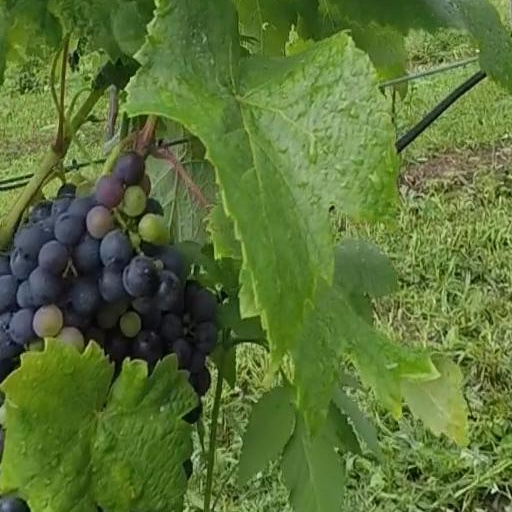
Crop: grape